Barbara Grad

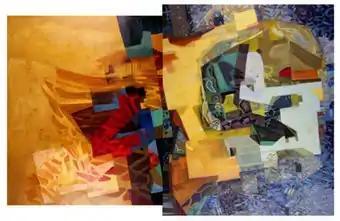
Barbara Grad, "Plan B", oil on linen, 94" x 60", 2011.

Grad's later paintings have grown more dizzying, disorienting, dense, and expansive in their themes, which reference topography, maps, city grids and borders, the built environment, ecology, and the layering of cultures, one upon or next to another (e.g., "Erosion", 2008; "Greenspace", 2009; "Re-Build", 2012). Critics describe works such as "Plan B" (2011) as "fabricated from a virtual reality high in the sky," "far outside reality," yet convincingly real. They situate them alongside cultural representations such as the Nazca Lines of Peru, Serpent Mound in Ohio, or crop circles reflecting the "ancestral need to take a bird's-eye view, the better to locate oneself on the planet."